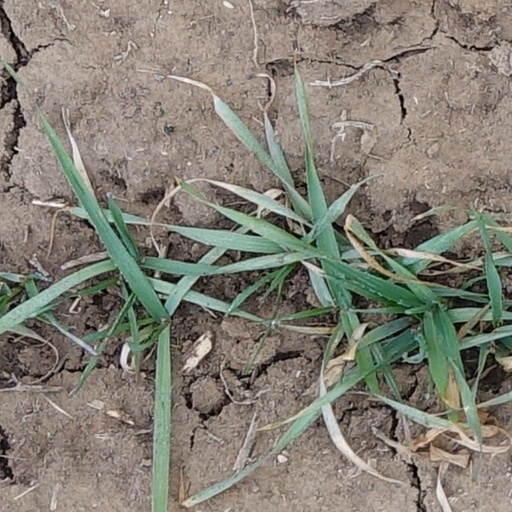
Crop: wheat